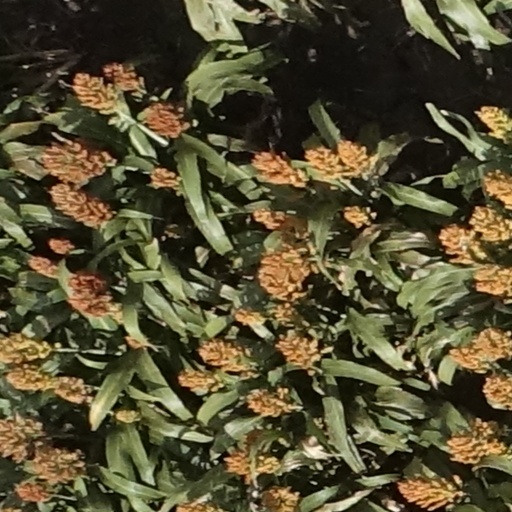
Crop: sorghum